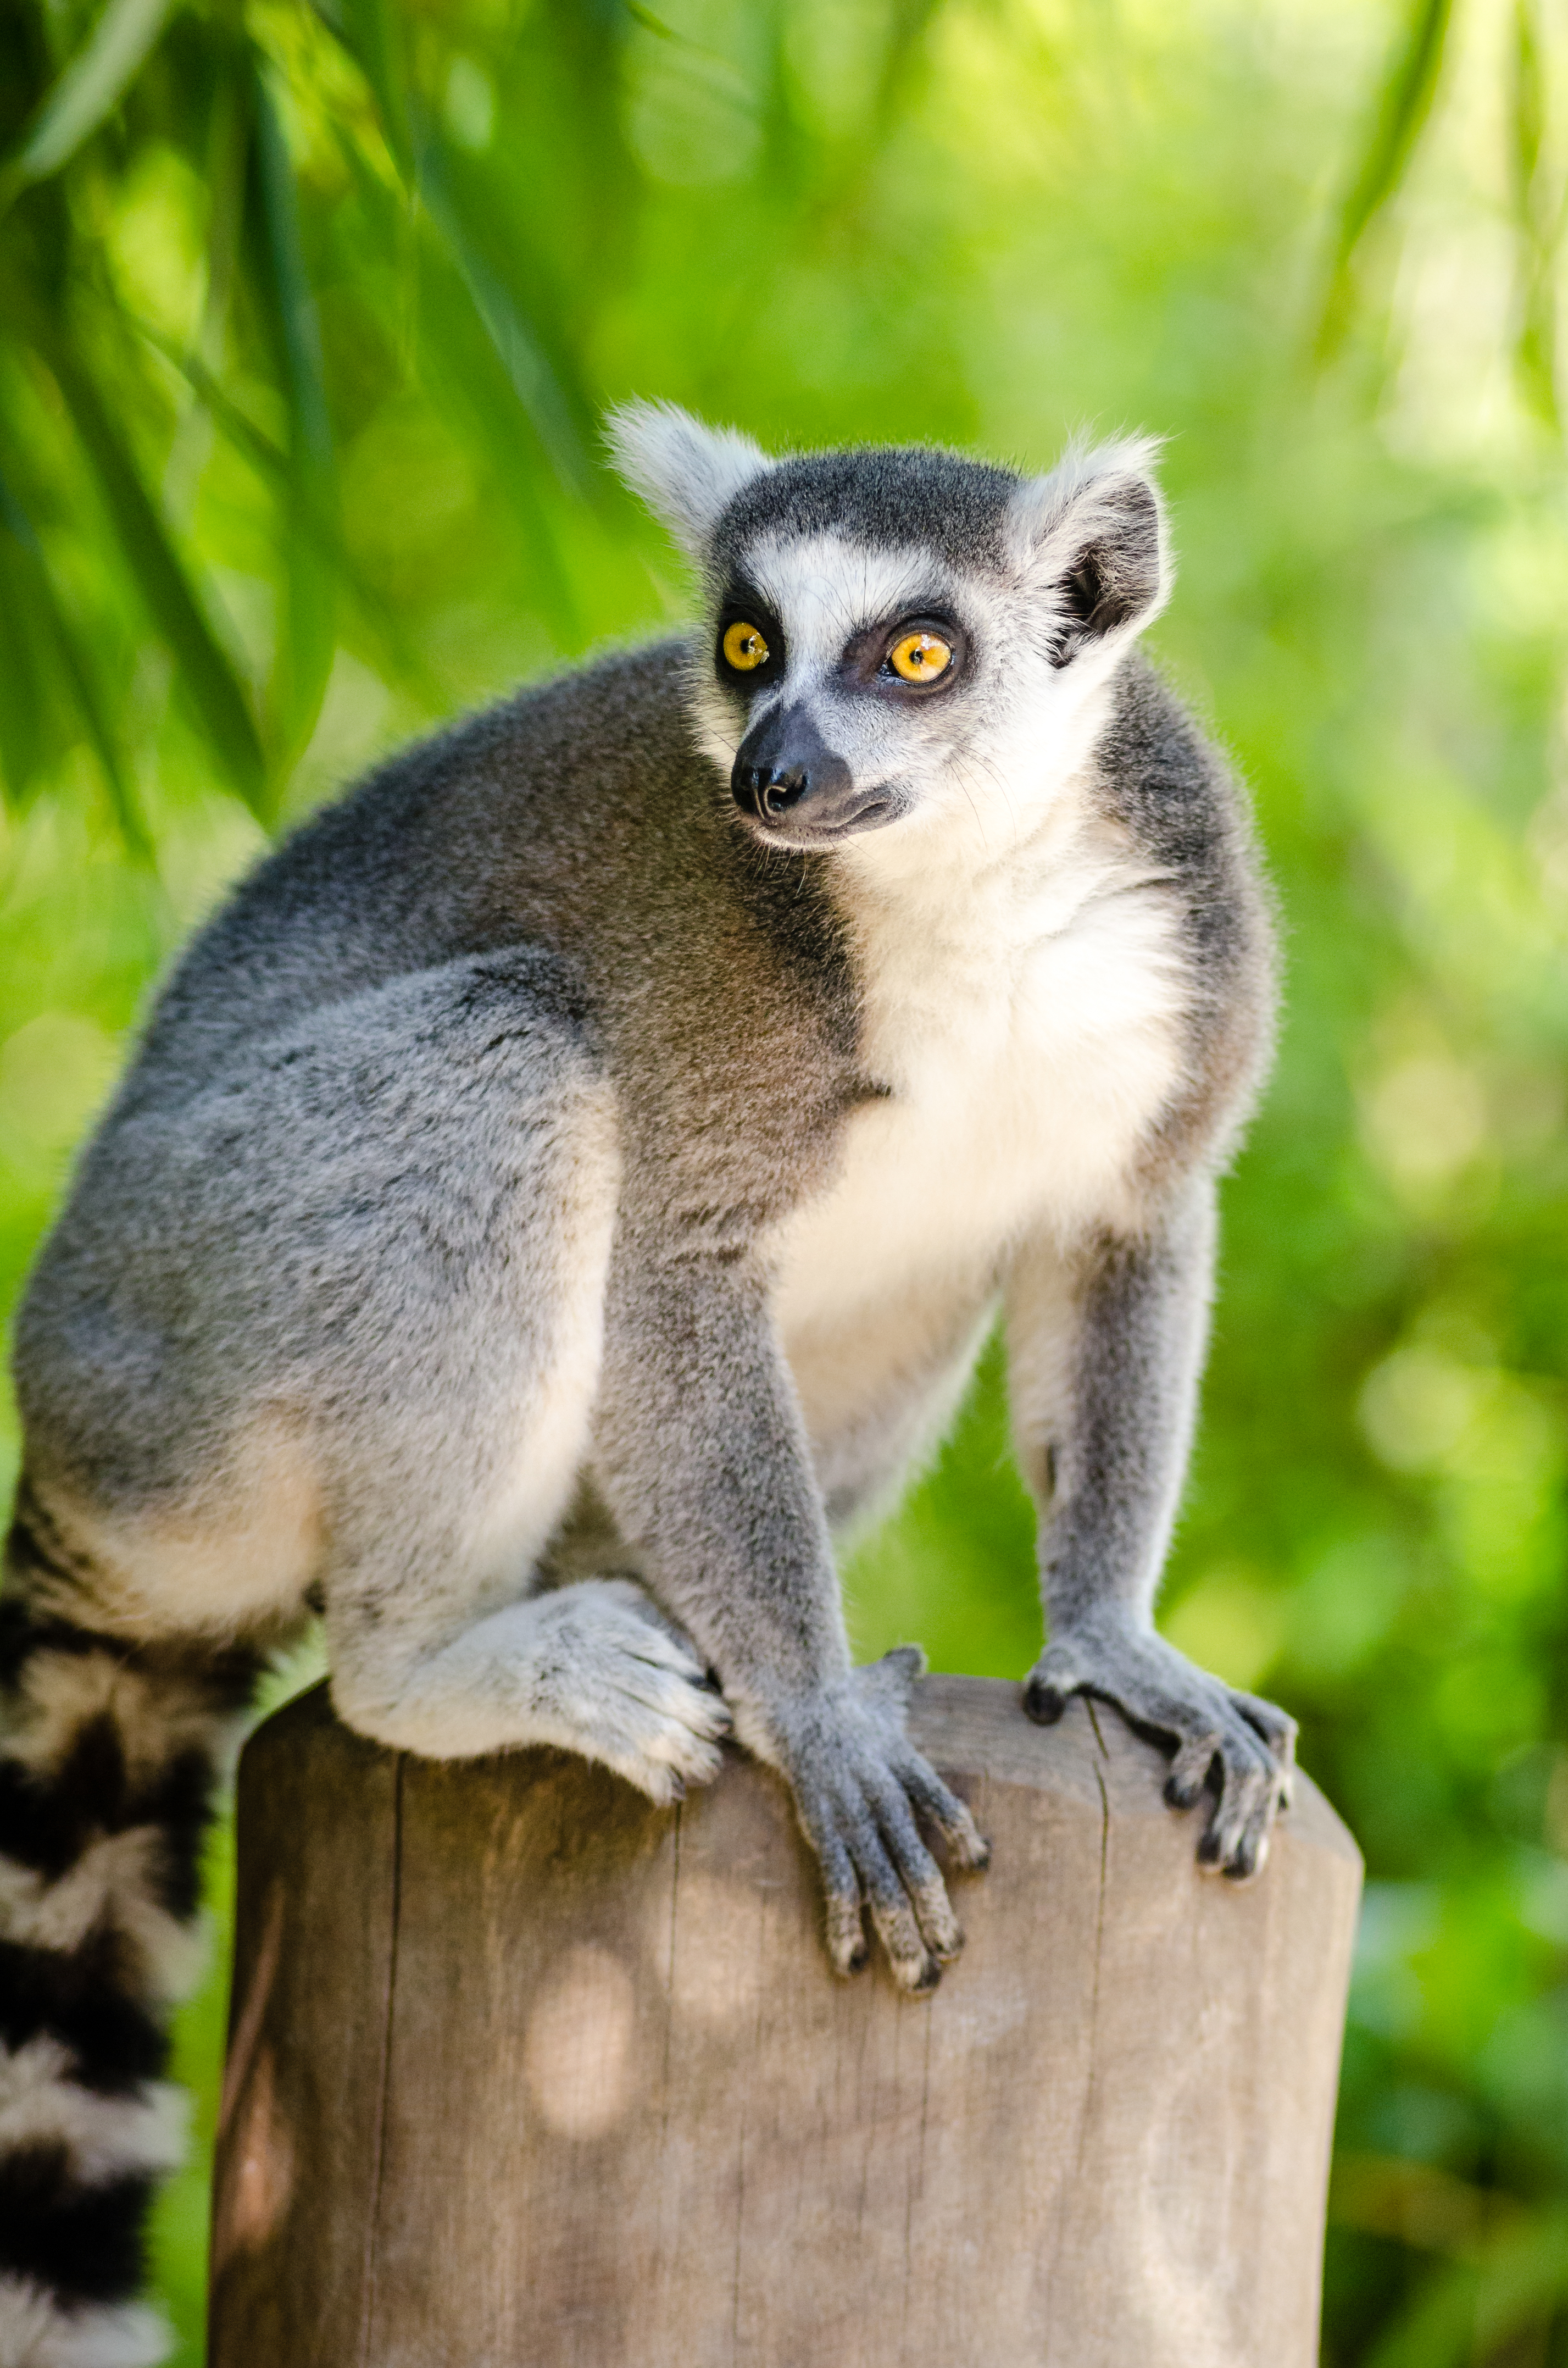
tree, bokeh, ring, feet, animal, cute, wildlife, zoo, fur, mammal, nikon, fauna, primate, squirrel monkey, eyes, hands, animals, madagascar, vertebrate, tier, ss, fell, augen, grn, baum, adorable, lemur, d7000, niedlich, tailed, catta, katta, tierpart, hnde, fse, madagaskar, new world monkey